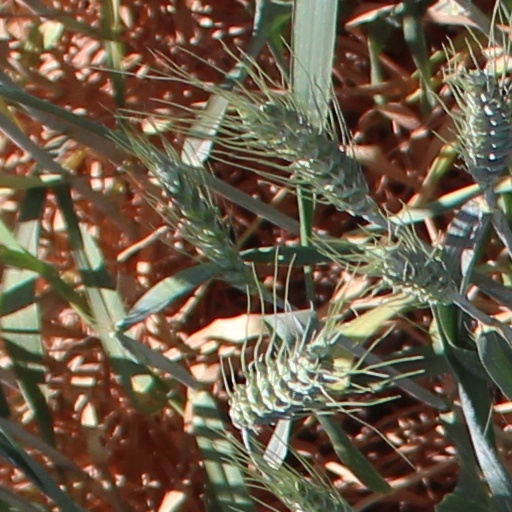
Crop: wheat